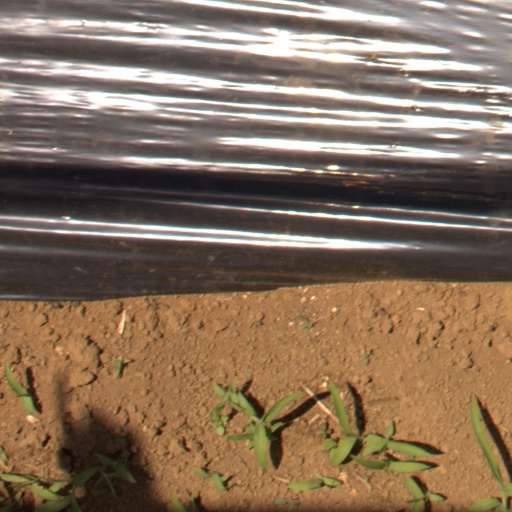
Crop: Jerusalem artichoke